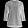
Label: T - shirt / top